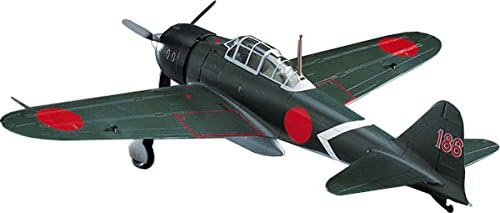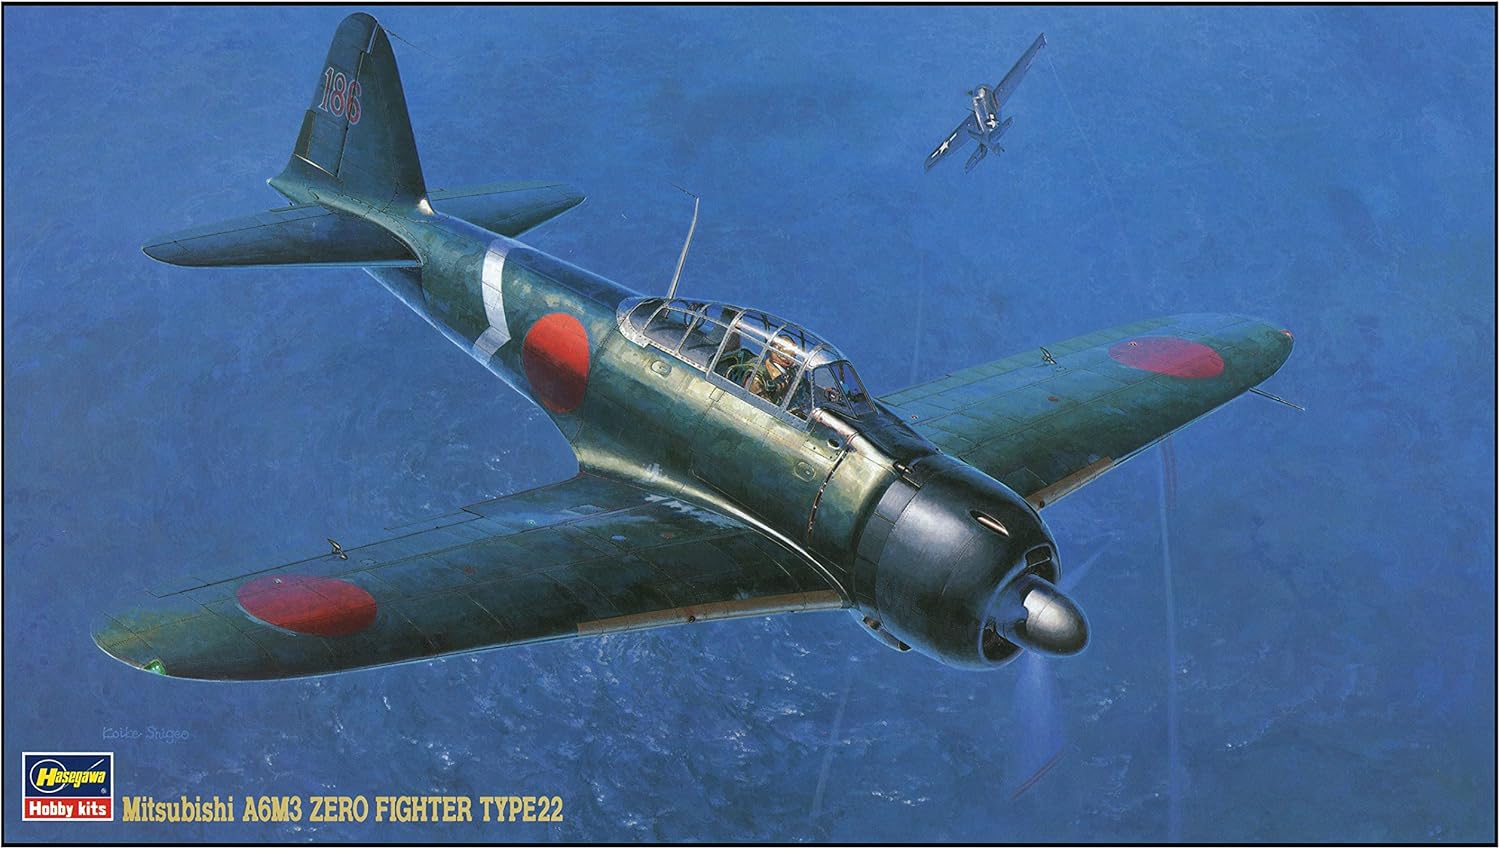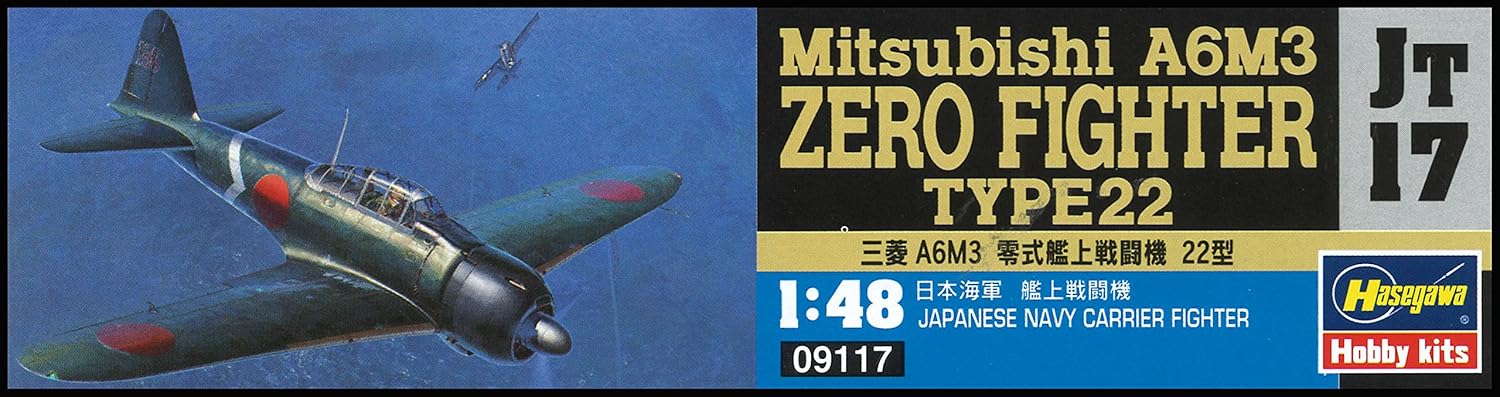
Hasegawa HAJT17 1:48 Scale Mitsubishi A6M3 Zero Fighter T Model Kit
Category: Toys & Games
The A6M3 Type 22 was actually built after the clipped wing Type 32. Thanks to the additional power of the sake 21 engine over the previous Sakae 12, the sake 21 did not have the same fuel consumption as the earlier version. To add to that, the new engine was longer so the forward fuselage fuel tank had to be reduced in size. This meant that the Type 32 was decidedly down on range. Thanks to the clipped wing, it also did not have the ceiling or Rate of climb of the earlier A6M2 Type 21, though it was faster and did have a greater roll Rate. To counter that, the Type 22 reinstated the wing extension and also had increased fuel tankage added to the wings to make up for the thirstier engine and the loss of fuselage fuel stowage. Several Type 22S had long barrelled cannon fit into the wings at least one was field tested with wing mounted 30mm cannon. Though not built in the kind of numbers that the later Type 52 was, the Type 22 served well during the middle years of the War and was the Mount of many a jnaf ace.
Features: Accurate Scale Model | Highly Detailed Model Kit | Full Instructions Included